Levitt & Sons

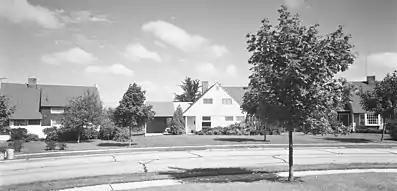
Levittown houses in 1958

After World War II, America's post-war prosperity and baby boom had created a crisis of affordable housing, especially for returning veterans. Levitt & Sons chose an area known as Island Trees near Hempstead, Long Island, as the site for a huge building project for housing these veterans. The company named it Levittown.